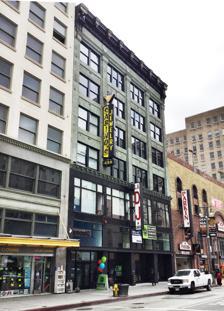
Building: Bumiller Building
Country: United States of America
Year built: 1906
United States historic place Bumiller Building U.S. Historic district Contributing property The building in 2014 Location of building in Los Angeles County Location 430 South Broadway Los Angeles , California Coordinates 34°02′55″N 118°15′00″W / 34.04863°N 118.24994°W / 34.04863; -118.24994 Built 1906 Built by Carl Leonhardt Architect Morgan & Walls Architectural style Renaissance Revival Part of Broadway Theater and Commercial District ( ID79000484 ) Designated CP May 9, 1979 The Bumiller Building is a residential building in the Los Angeles Historic Broadway Theater District . Built in 1906 and designed by the architects Morgan & Walls , the Bumiller Building was constructed of reinforced concrete in Renaissance Revival style. Historically the building has been a department store and a theater. History Opening In 1906, the Bumiller Building was the home of a department store, the Bon Marché , owned by the Le Sage Brothers. Le Bon Marché occupied the first three floors and basement. Two freight elevators at the back of the building ran from the basement to the third floor for use of the store. The department store liquidated its goods to the J. M. Hale (Hale's) department store in September 1907 and closed, after which the freight elevators fell into disuse and were eliminated. Two Otis passenger elevators in the lobby ran from the basement to the sixth floor. The next month the building became a branch of The Hub , a large clothier that started up in 1896 whose main store was at 157 N. Spring Street. Early years As the Broadway Theater District evolved, New York-based Eden Musée , a theater for motion pictures and vaudeville acts, moved in. With "a show on every floor," Eden Musée attracted audiences with afternoon and evening performances. After Eden Musée left, the Bumiller Building was home to the Wonderland Theater , then the Jade Theater , named for the jade hue of the building's facade. During Prohibition in 1921, firemen were called to the building to put out a blaze caused by a whiskey still, under which a gas fire had been lit. Tenants heard an explosion and when firemen arrived, one room was in flames. Firemen found sour mash and the ten gallon still blown to bits. The man who rented the room had already disappeared. Today The Bumiller Building, after extensive renovation, is now the Broadway Lofts, a residential rental with 58 apartments. Adaptive Reuse and architecture completed by Los Angeles architecture firm Omgivning. Owners Caroline Bumiller Hickey, George C. Hickey, 1905 Carroll W. Blake, University of Nebraska, 1908 The owners of the Bumiller Building reflected the changes in the district. Bumiller Estate Caroline Bumiller Hickey (née Gerstenberg, 1848–1932) was a wealthy German-born Los Angeles socialite, the widow of Jacob Bumiller, a Bavarian wine merchant, who had moved to Los Angeles from Brooklyn around 1871. Her house, 1049 South Elden Avenue, is now an historic-cultural monument of the Wilshire Historic District . She controlled the Bumiller Estate and had a highly publicized divorce from her second husband, George C. Hickey. At trial she claimed she was deaf and appeared in court elegantly dressed with an ear trumpet.  Following 18 years of marriage, George Hickey accused his wife of desertion, and the court agreed. Nevertheless, George Hickey returned the lot at 430 South Broadway, which Caroline averred he had swindled from her. The owners of record of the Bumiller Building in 1912 were Caroline's children from her first marriage, Arthur W. Bumiller, Edna B. Sullivan, and Stella B. Burks. Albert J. Wallace Albert Joseph Wallace (February 11, 1853 – February 23, 1939) was a member of the Los Angeles City Council in 1907–09 and lieutenant governor of California in 1910–14. He acquired the Bumiller Building from Isabelle M. Anderson, 1935, in exchange for his two-story building at 425 South Broadway, occupied by the W. T. Grant Company. Carroll White Blake Carroll White Blake was a successful real estate investor and motion picture exhibitor. Born in Bowdoinham, Maine, April 12, 1885, he graduated from the Industrial College of the University of Nebraska (1908), arrived in Los Angeles in 1909 and served in World War I. In 1942 Blake bought the palatial California Theater, 810 S. Main Street, from Jack Lankershim, son of James Boon Lankershim , who had built it during World War I. After buying the Bumiller Building, Blake renamed it the Carroll W. Blake Building, and had his offices there. Blake divorced his wife, Josephine Terzenbach Blake, in 1934. He lived with his mother, Frances Blake, until her death in 1942. He then became engaged to a divorcée, Lillian Schramm, but died November 28, 1948, shortly before they were scheduled to be married at Christmas. Lillian E. Schramm Born in Arkansas, Lillian Evelyn Schramm (née Pugh, 1898–1952) was divorced from Dr. Alfred J. Schramm, Executive Secretary of the American College of Osteopathic Physicians, and the only College official who refused to take advantage of the 1962 California legislation allowing an osteopath to convert his degree to an MD . After the death of her fiancé, Carroll W. Blake, Lillian Schramm inherited the bulk of his property, although six of Blake's cousins contested the will, claiming Schramm feigned her love for Blake. Attorney Jerry Giesler represented the cousins. Schramm operated a beauty salon at the time of her own death, and left most of her million dollar estate for cancer research. The California State Board of Cosmetology was located on the second floor of the Bumiller Building, and gave their certifying exams there. Dr. Harry Lehrer Dr. Harry Lehrer (1904–1972) was a 1938 graduate of the College of Osteopathic Physicians and Surgeons (now the University of California, Irvine School of Medicine ), and received a Doctor of Medicine degree after the 1962 California legislation allowing an osteopath to convert his degree to an MD . Lehrer bought the Bumiller Building from the Schramm estate in 1958, and had his medical offices there until his death in 1972. He added the ramp that converted the basement to a parking garage. He was married to fashion designer Anne T. Hill . See also List of contributing properties in the Broadway Theater and Commercial District References